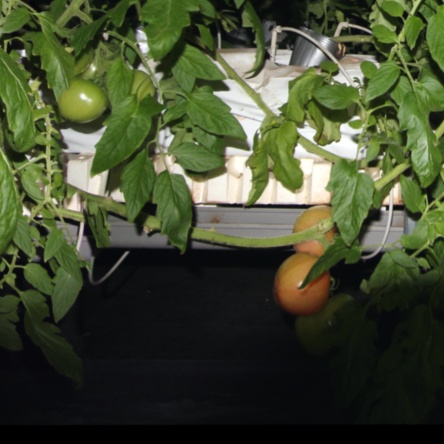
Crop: tomato